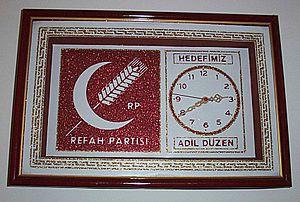
Le Parti du bien-être ou RP était un parti politique islamiste de Turquie. Il est le successeur du « Parti du salut national », dissous par la Cour constitutionnelle en 1980.